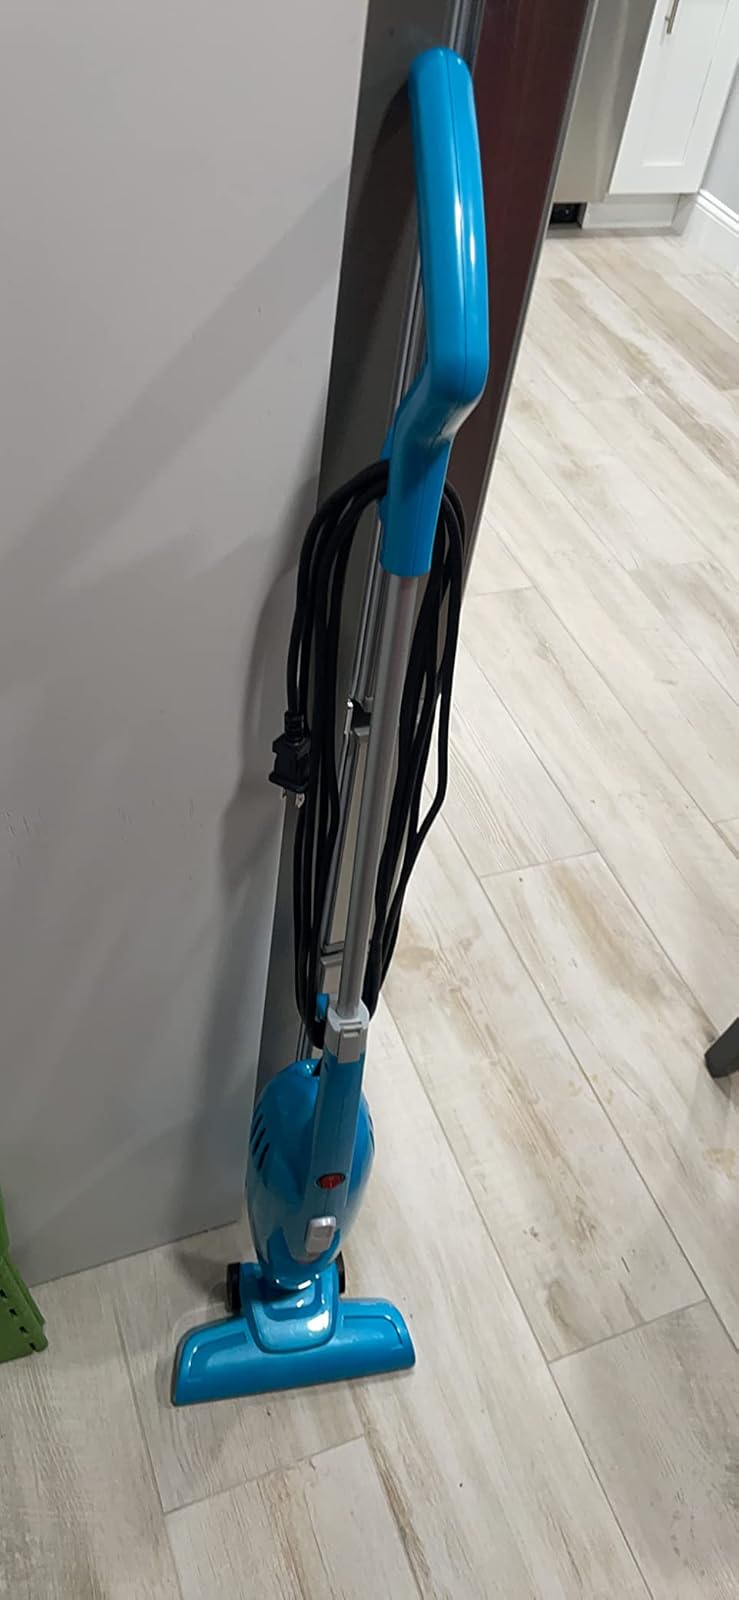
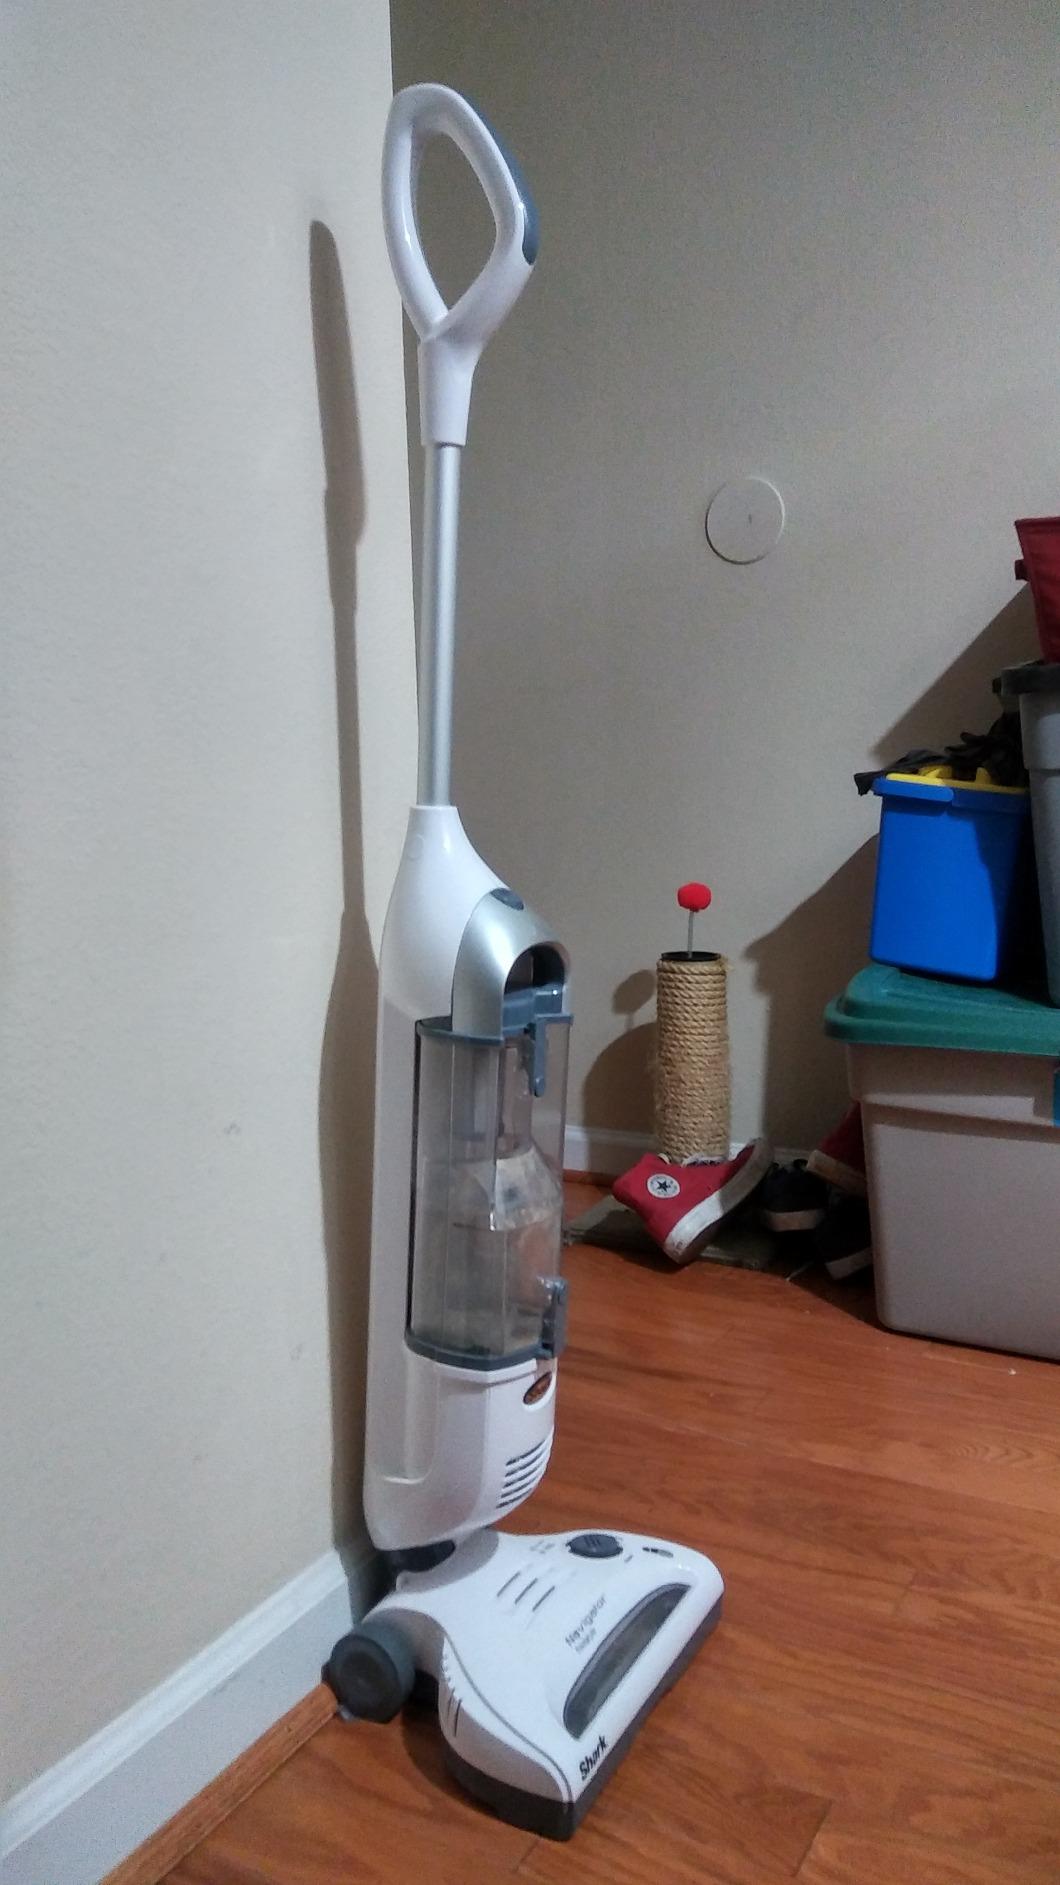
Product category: items_vacuum
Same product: no